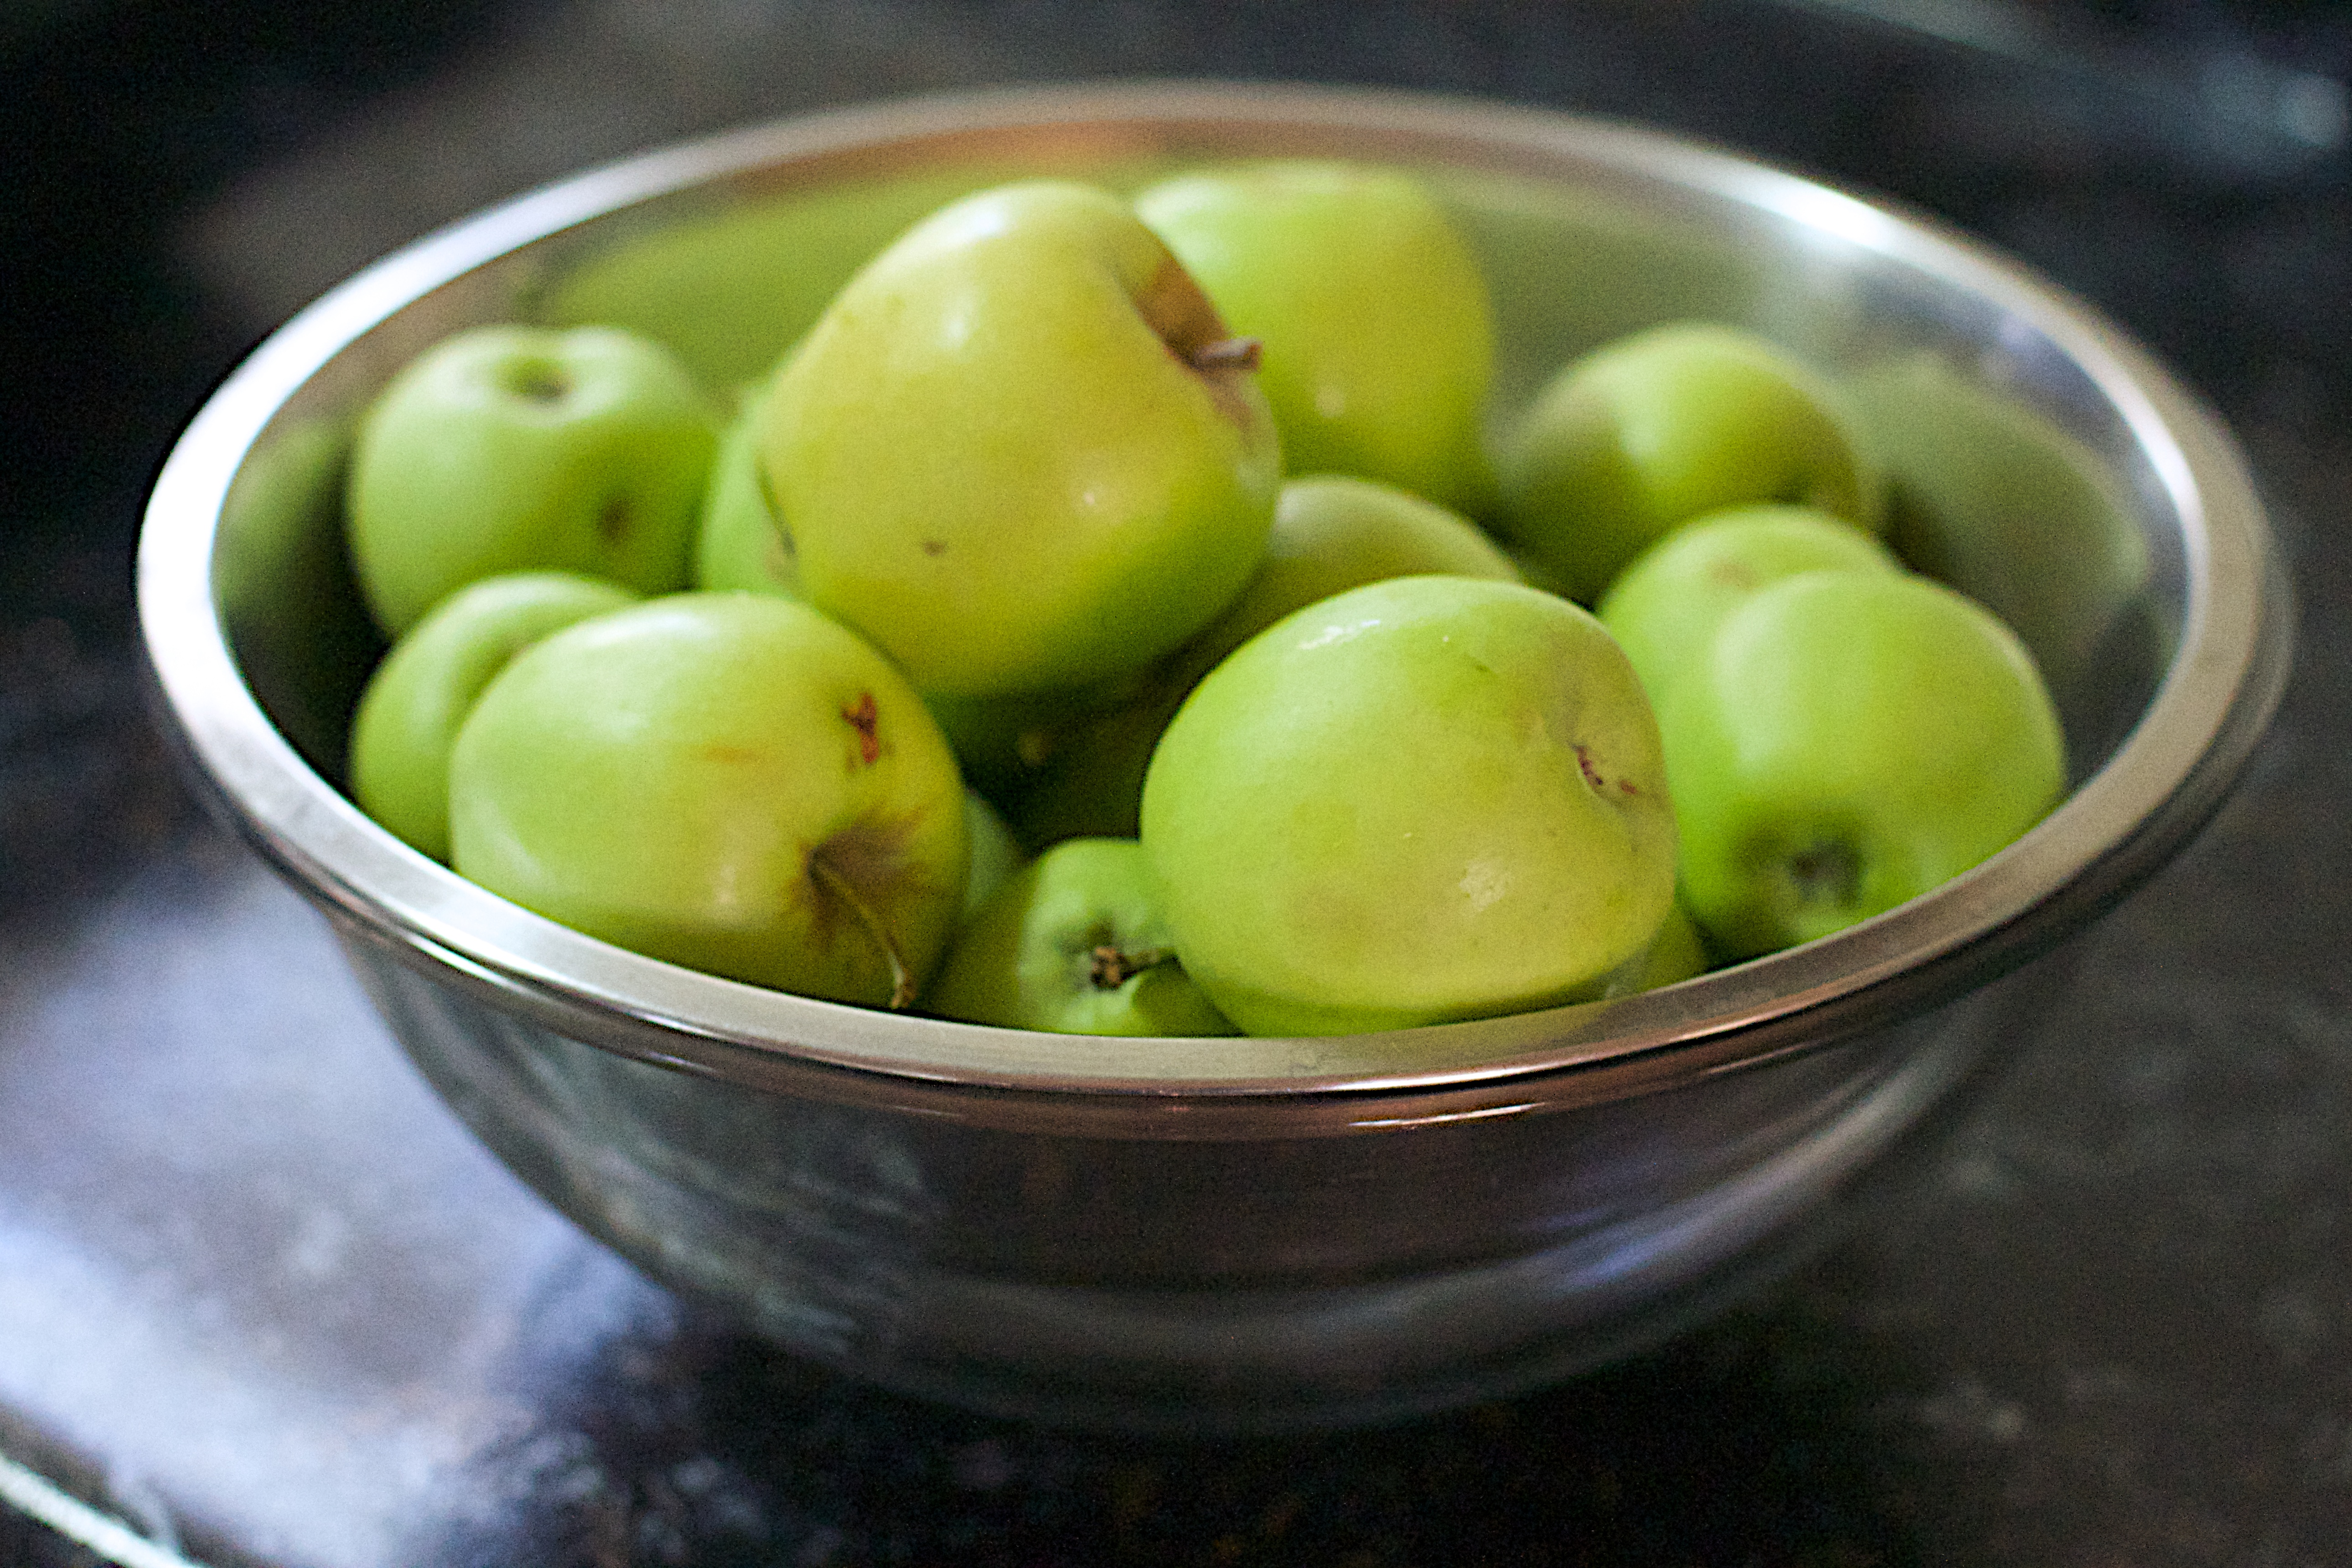
apple, plant, fruit, food, produce, vegetable, flowering plant, rose family, land plant